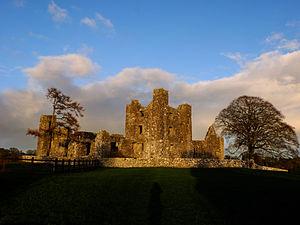
L’abbaye de Bective était une abbaye cistercienne située dans le village de Bective, dans le Comté de Meath, en Irlande. Fondée en 1147 par l'abbaye de Mellifont, dont elle est la première abbaye-fille, elle est puissamment fortifiée à la fin du XIIIᵉ siècle, ce qui lui donne un caractère de forteresse. Elle ferme ses portes en 1536 lors de la dissolution des monastères décidée par Henri VIII.